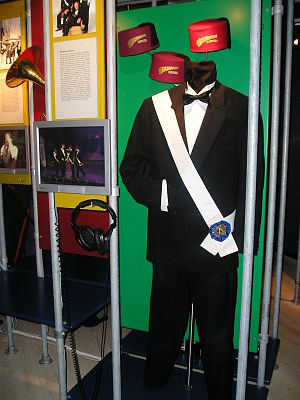
Ørkenens Sønner
Sønnernes montre på Revymuseet.
"Ørkenens Sønner er en dansk komikerkvartet bestående af Niels Olsen, Henrik Koefoed, Søren Pilmark og Asger Reher. Ørkenens Sønner er kendt for iført smoking og fez at levere lummer humor og sange derefter under det sigende motto ""FisseFisseFezFez!"". Ørkenens Sønner har optrådt siden 1991, men de blev først rigtig kendt, da de i 1997 lavede det tredje show: Gå aldrig tilbage til en fuser. Det er senere blevet til showene En storm i et glas vand, Et skud i tågen, En sang fra de varme lande, Varm luft i Canal Grande og Een gang til for prins Knud. Det seneste show er En fez i en hornlygte, der havde premiere 31. oktober 2019.